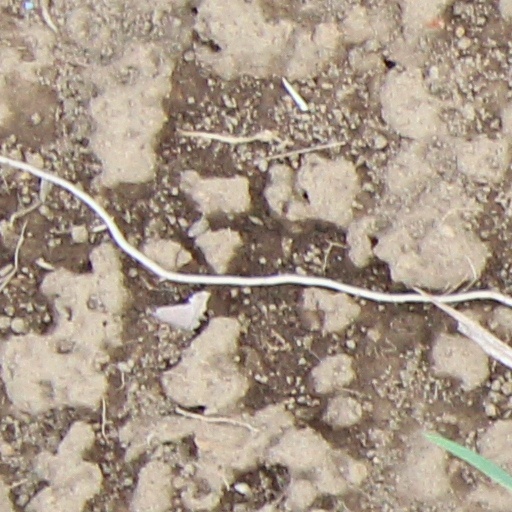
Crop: wheat